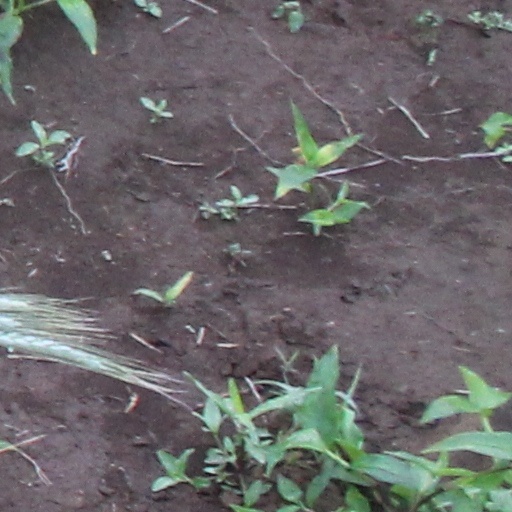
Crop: wheat